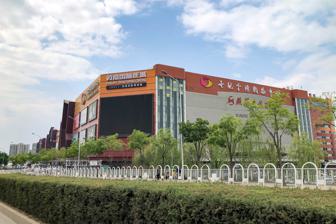
Building: Golden Resources Mall
Country: China
Year built: 2004
"Jin Yuan" redirects here. For the Chinese long-distance runner, see Jin Yuan (athlete) . Shopping mall in Beijing, China Golden Resources Mall 金源时代购物中心 East facade of the Golden Resources Mall in Beijing Location Yuanda Road, Shuguang Subdistrict , Haidian District , Beijing , China Opening date 2004 No. of stores and services 1000+ Total retail floor area 557,419 square metres (6,000,010 sq ft) Daytime view from the west Night view from the west Phase 2 of the Golden Resources Mall Across the street Road passing under the mall The Injia International Cinema on the 5th floor Golden Resources Shopping Mall , or Jin Yuan (abbreviated from Chinese: 金源时代购物中心) is a major shopping mall located near the northwest Fourth Ring Road in Haidian District , Beijing , People's Republic of China. It was the largest mall by gross leasable area until 2005, when South China Mall in Dongguan , China was completed. It can be accessed by the Beijing Subway using Changchun Qiao station on Line 10 or Landianchang station on Line 12 . In English, the mall is nicknamed "Great Mall of China" due to its total area of 560,000 square metres (6 million square feet) over six floors. At 1.5 times the size of the Mall of America , Golden Resources Mall was the world's largest shopping mall from 2004 to 2005. The mall opened on 24 October 2004. Footfall had been estimated at 50,000 a day, but upon opening was as small as 20 in an hour. At the time, prices were far beyond the purchasing ability of most ordinary Chinese, and the mall was relatively inaccessible, being located in the sparsely populated outer suburbs of Beijing between the 3rd and 4th ring road. Fu Yuehong, general manager of the New Yansha Group which operates nearly half the mall, explains: From the beginning we wanted the largest shopping center in the world [...] We are the country with the most people in the world. We have the fastest growing economy. The largest mall shows our progress as a society [...] We think it will take three to five years to start making a profit. The opening of Beijing Subway Line 10 Changchunqiao station in 2012 improved access to the mall. An additional subway line serving the mall, Line 12 at Landianchang station opened in December 2024. By 2022, with the growth of the Chinese middle class,  and the expansion of Beijing to place the mall in its urban area surrounded by apartment complexes, the number of shoppers had increased tremendously; the mall was crowded on weekends. A second phase of the mall opened across the street. See also List of largest shopping malls in the world List of shopping malls in China References